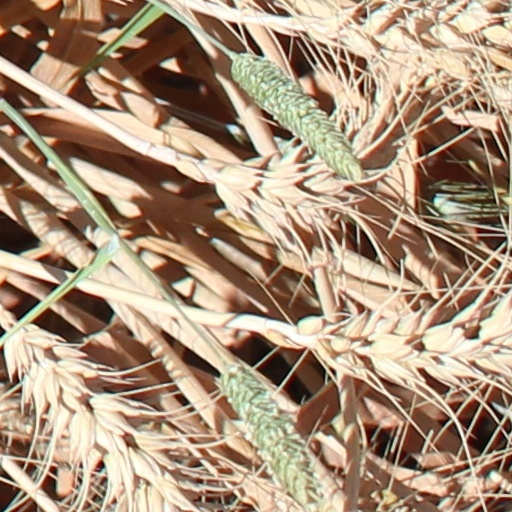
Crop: wheat